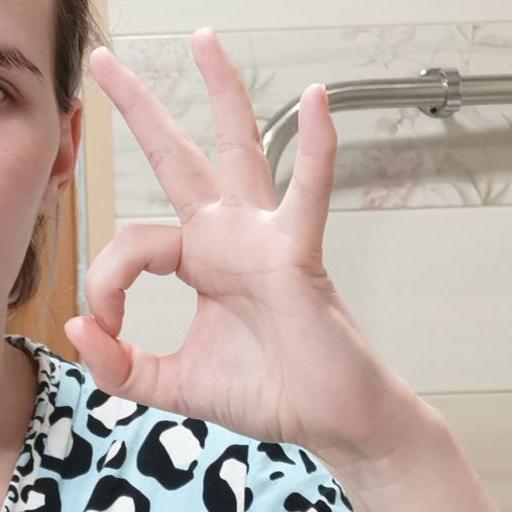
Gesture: ok